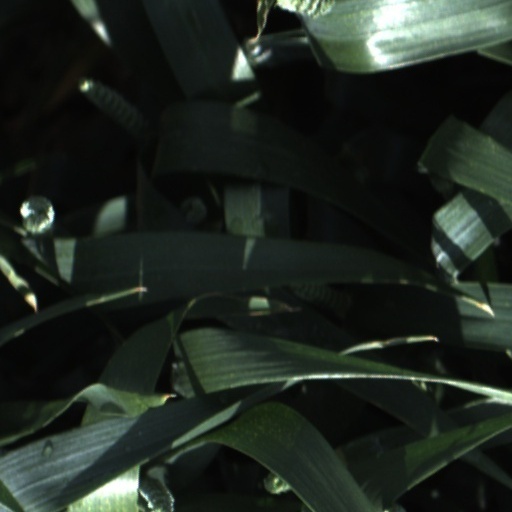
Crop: wheat